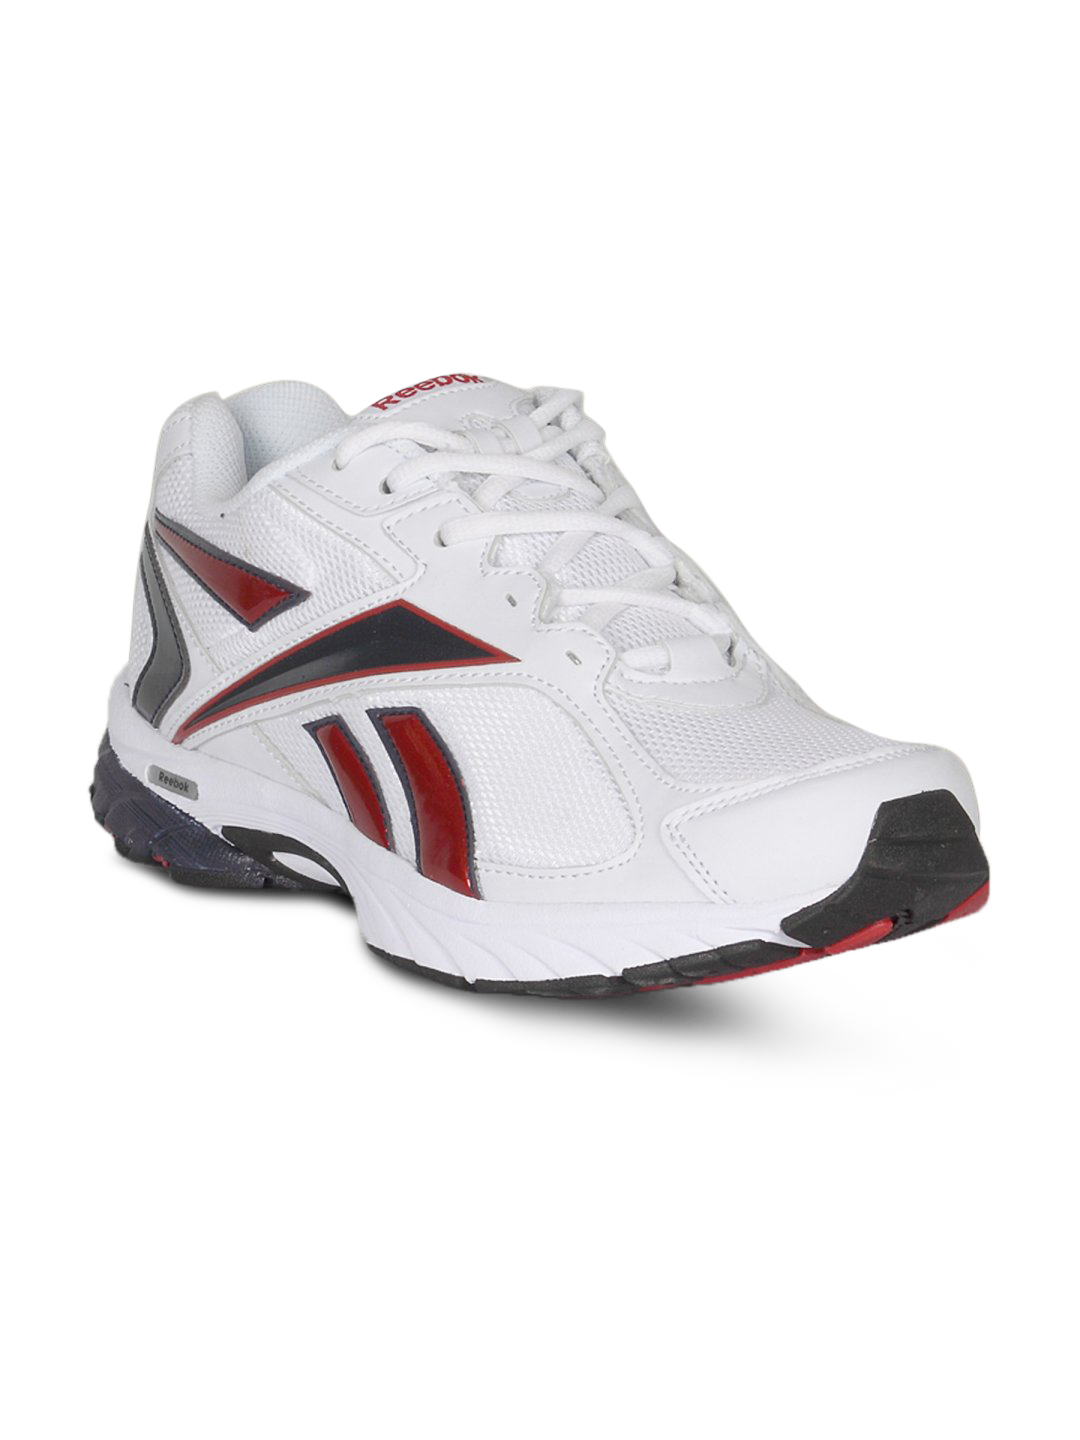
Reebok Men's Cruiseon White Shoe
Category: Footwear / Shoes / Sports Shoes
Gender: Men
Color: White
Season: Summer 2011
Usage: Sports